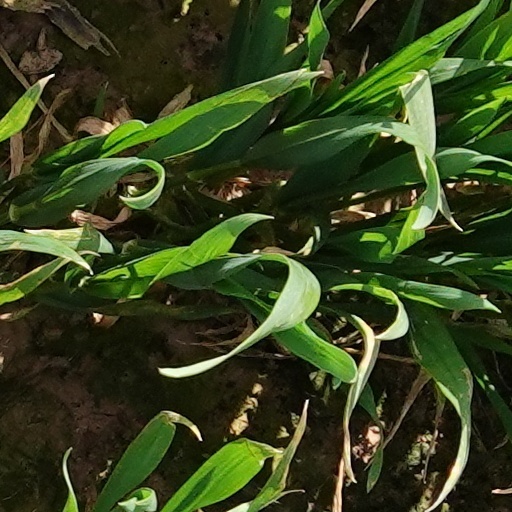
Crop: wheat